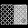
Label: Bag